Carlton House, Toowoomba

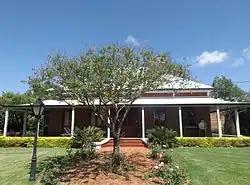
Front entrance, 2014

Carlton House is a heritage-listed boarding house at 3 Mill Street, Toowoomba, Toowoomba Region, Queensland, Australia. It was built from to 1900s. It was added to the Queensland Heritage Register on 31 October 1994.